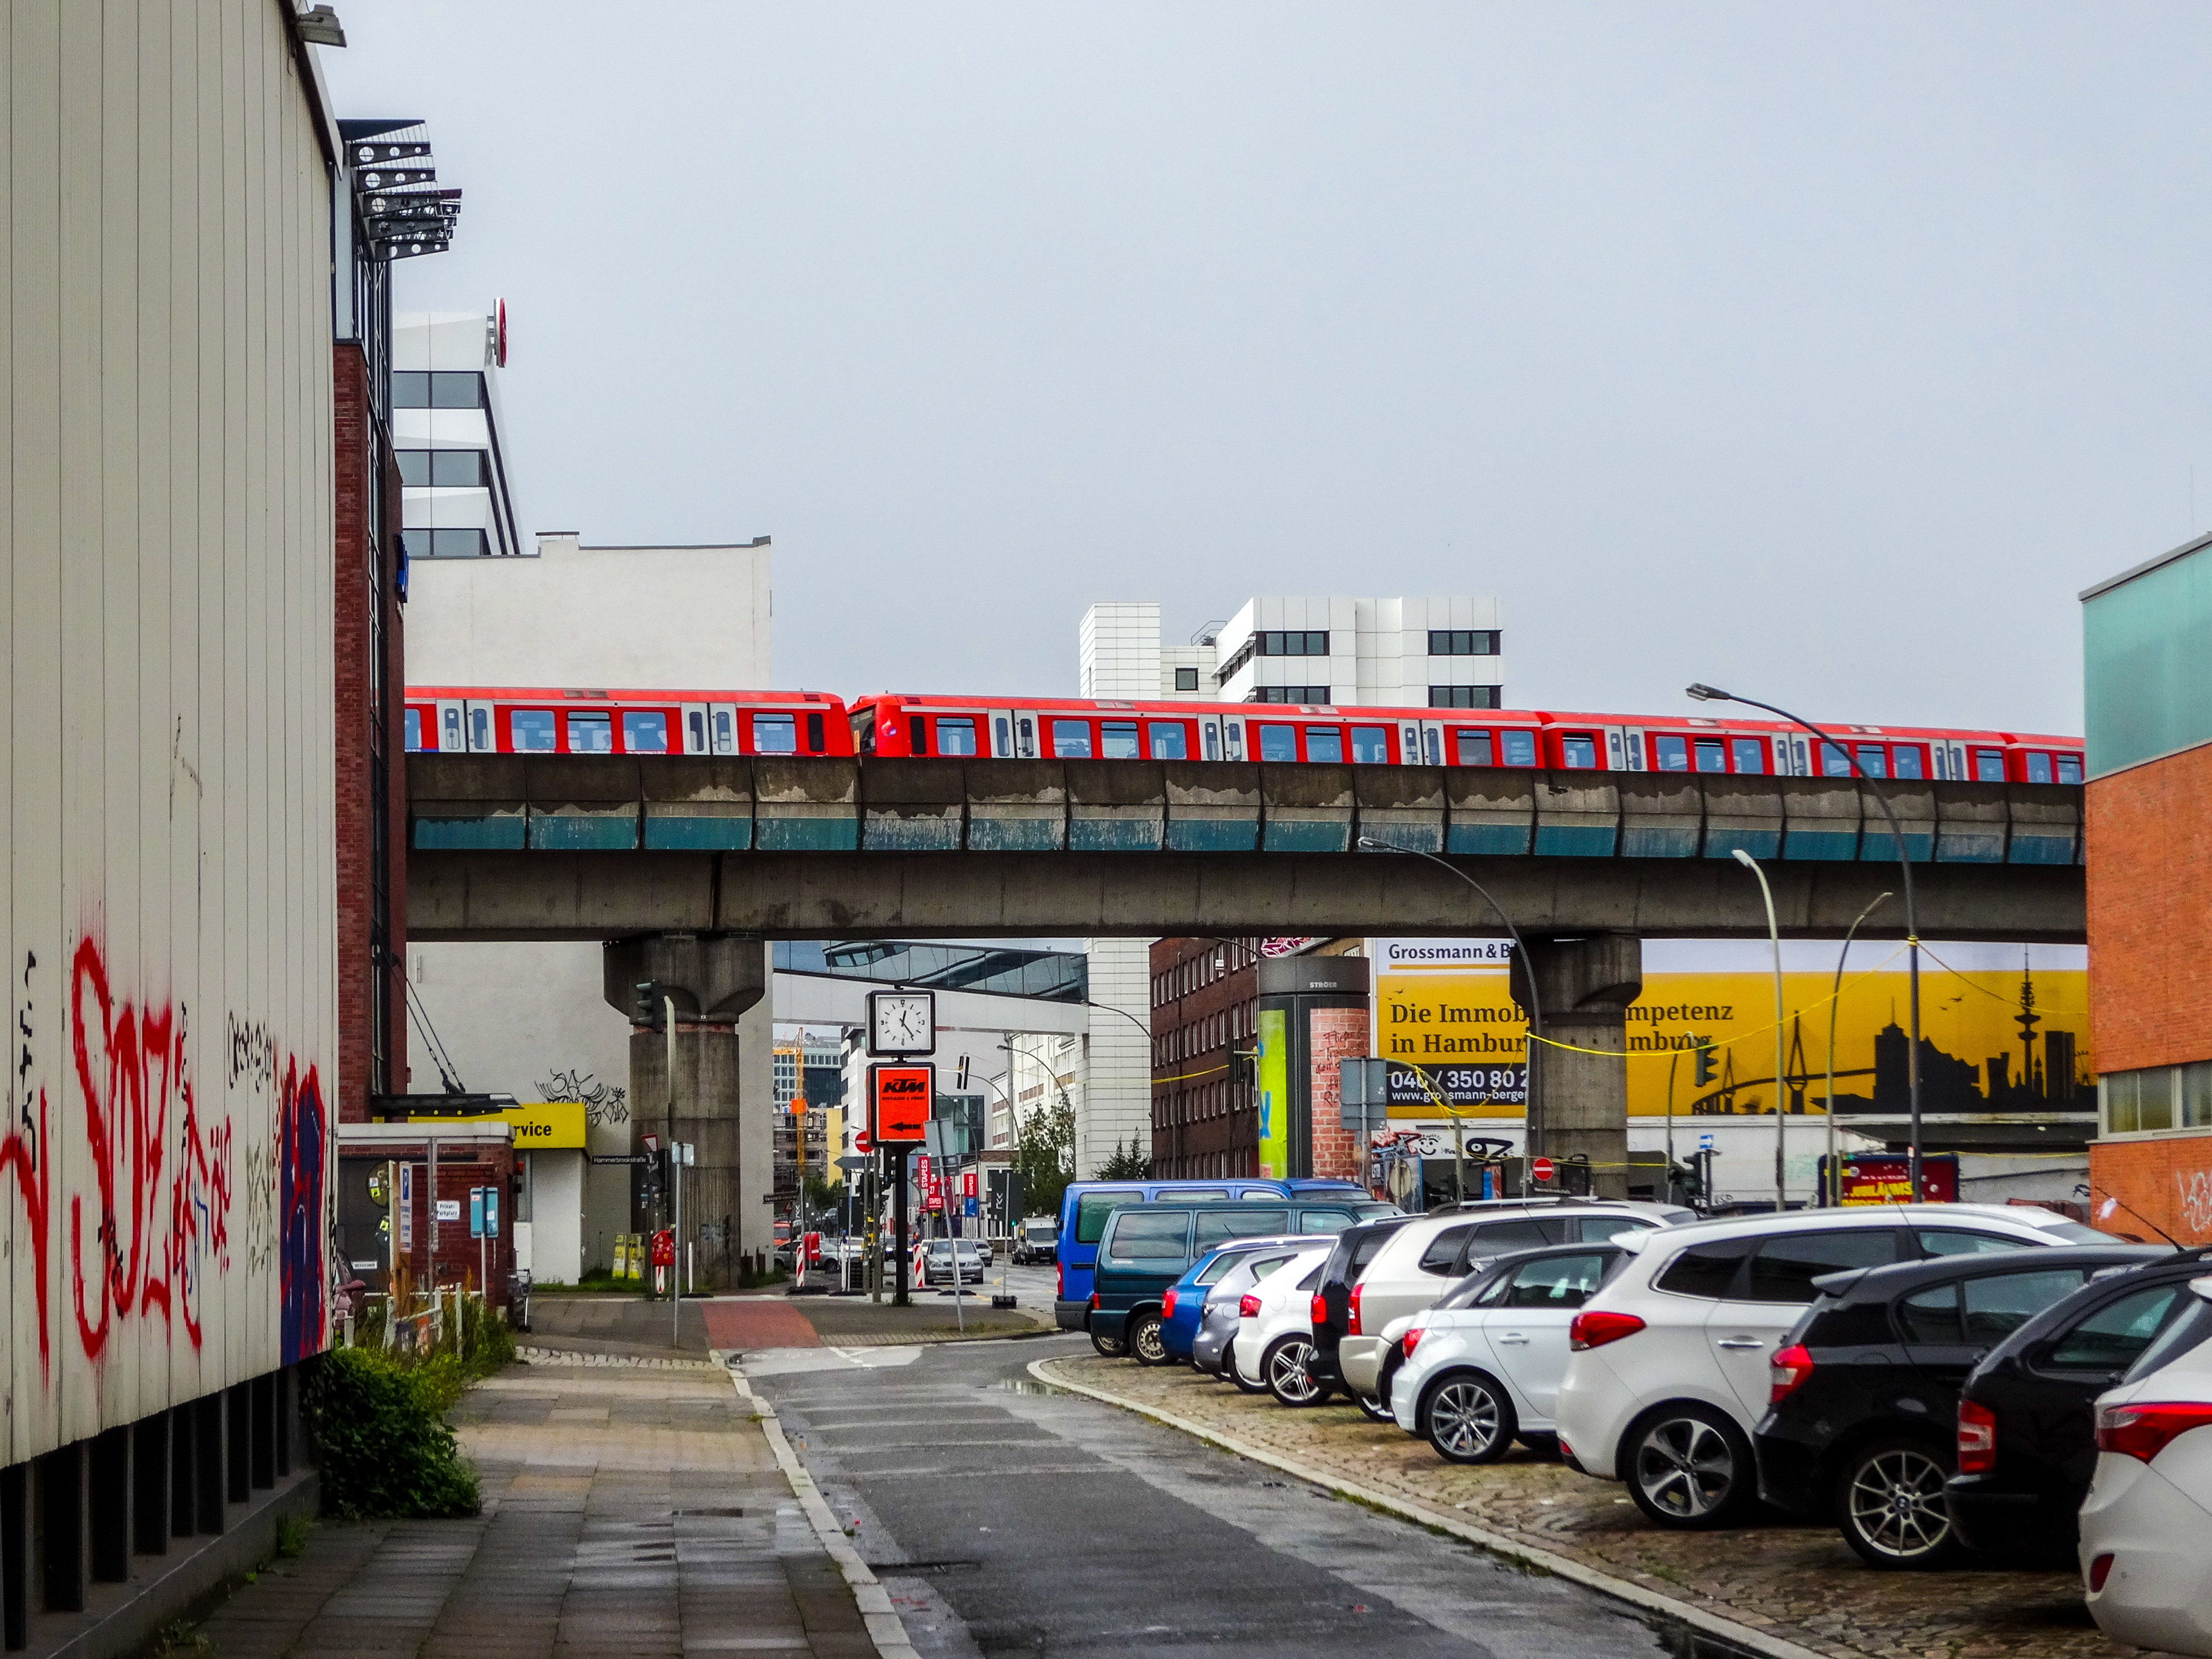
hamburg, germany, city, architecture, building, houses, hammerbrook, cars, sky, sbahn, land vehicle, tire, wheel, vehicle, car, train, infrastructure, mode of transport, rolling, asphalt, thoroughfare, road, motor vehicle, girder bridge, parking, rolling stock, public transport, house, bridge, road surface, automotive lighting, railway, facade, mixed use, concrete bridge, automotive exterior, beam bridge, parking lot, traffic, overpass, street, box girder bridge, nonbuilding structure, railroad car, mid size car, family car, commercial building, downtown, lane, luxury vehicle, compact car, passenger car, compact mpv, sidewalk, full size car, sport utility vehicle, highway, viaduct, freeway, transport, hatchback, sports sedan, metro